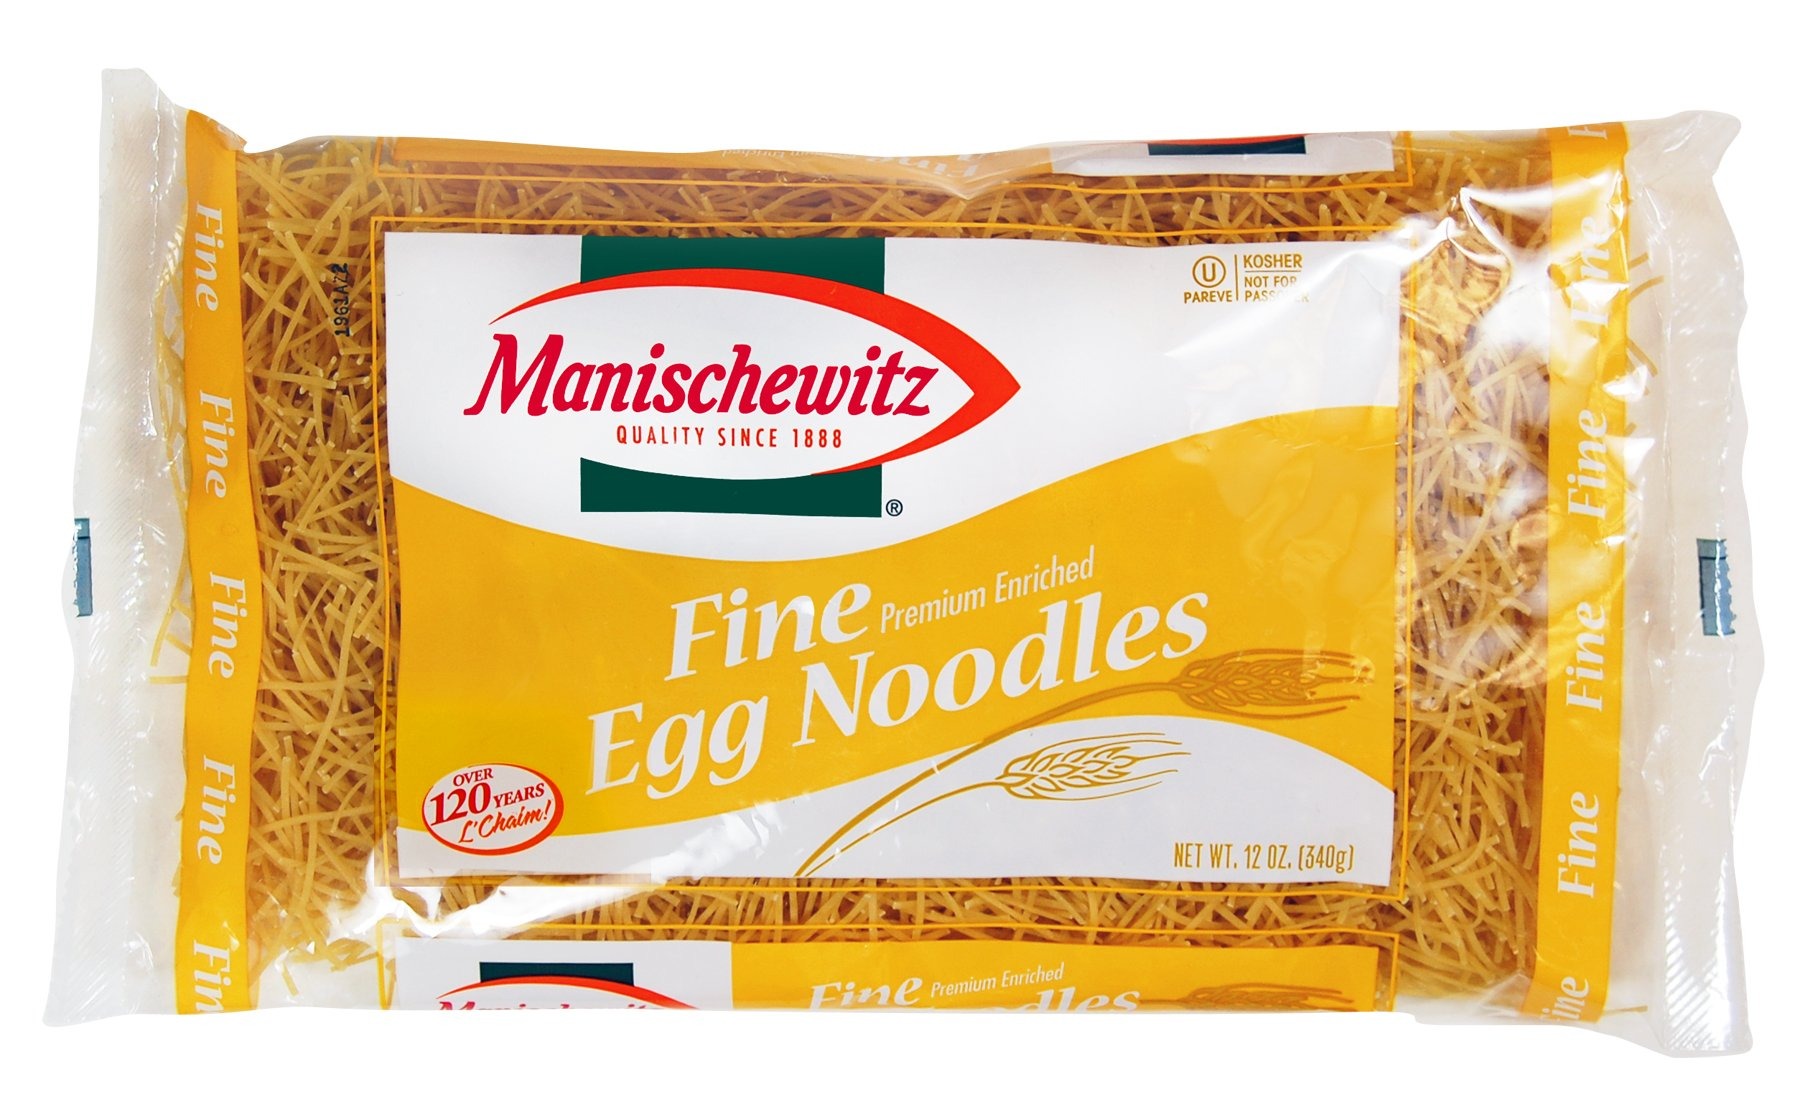
Item Name: MANISCHEWITZ Fine Egg Noodles, 12-Ounce Bags (Pack of 12)
Bullet Point 1: Pack of twelve, 12-Ounce bags
Bullet Point 2: Made with whole grains
Bullet Point 3: Good source of fiber
Bullet Point 4: Kosher certified
Value: 12.0
Unit: Count

Price: 33.44